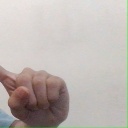
अक्षर: ए